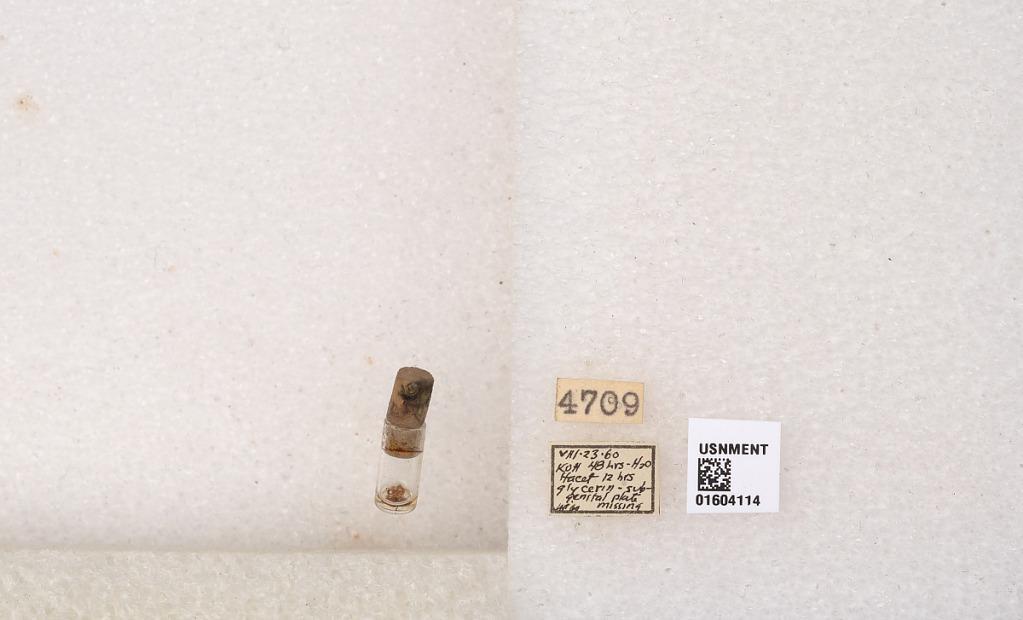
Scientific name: Xylocopa (Gnathoxylocopa) sicheli Vachal
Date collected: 1960-8-23
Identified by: JAP